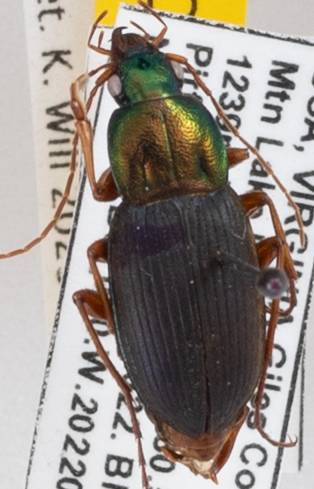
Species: Chlaenius emarginatus
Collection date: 2022-06-28
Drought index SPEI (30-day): -0.616
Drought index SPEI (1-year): -0.922
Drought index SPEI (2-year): -0.46